Alexander Langmuir

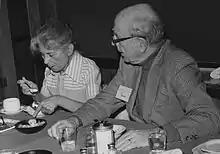
Ida Sherwood and Langmuir during an EIS luncheon

Recruited by Justin M. Andrews in 1949, Langmuir became Chief Epidemiologist of the Communicable Disease Center in Atlanta, Georgia, a position he held until 1970. Widening the organization's focus to include the epidemiology of non-communicable diseases like birth defects and cancer, Langmuir's efforts led to the institution's 1980 renaming as the Centers for Disease Control and Prevention (CDC). Additionally, Langmuir's efforts to include environmental health under the CDC's purview led to the 1983 creation of the Agency for Toxic Substances and Disease Registry. During this period, Langmuir also worked as a clinical professor of preventative medicine and community health at Emory University.